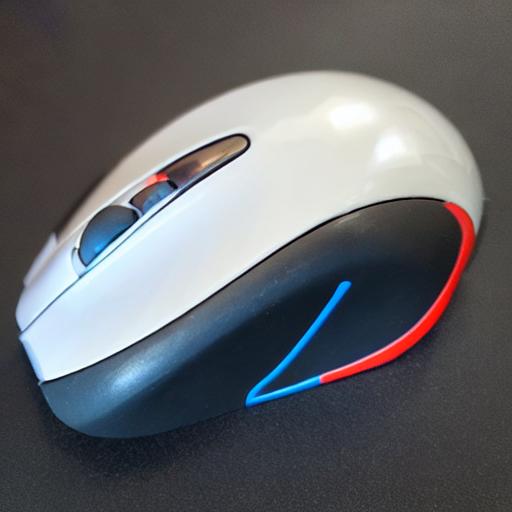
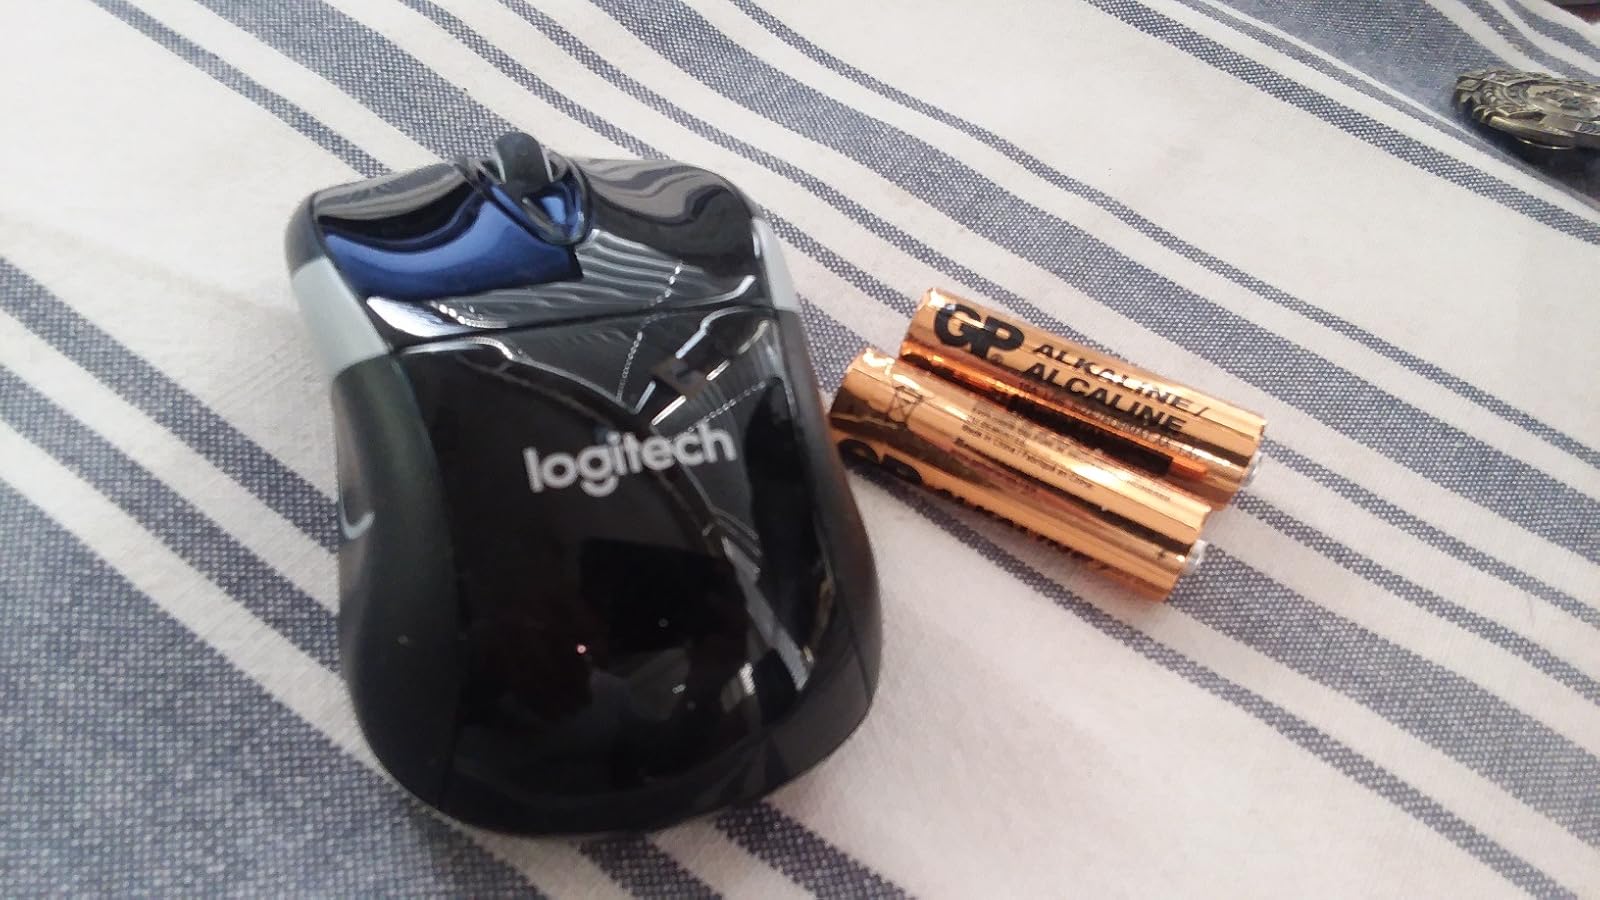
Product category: mouse
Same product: no